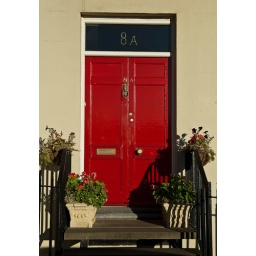
A red front door in Clifton, Bristol